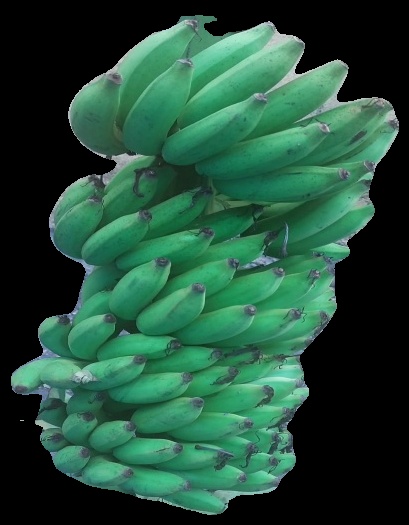
Variety: elakki-bale
Grade: grade2